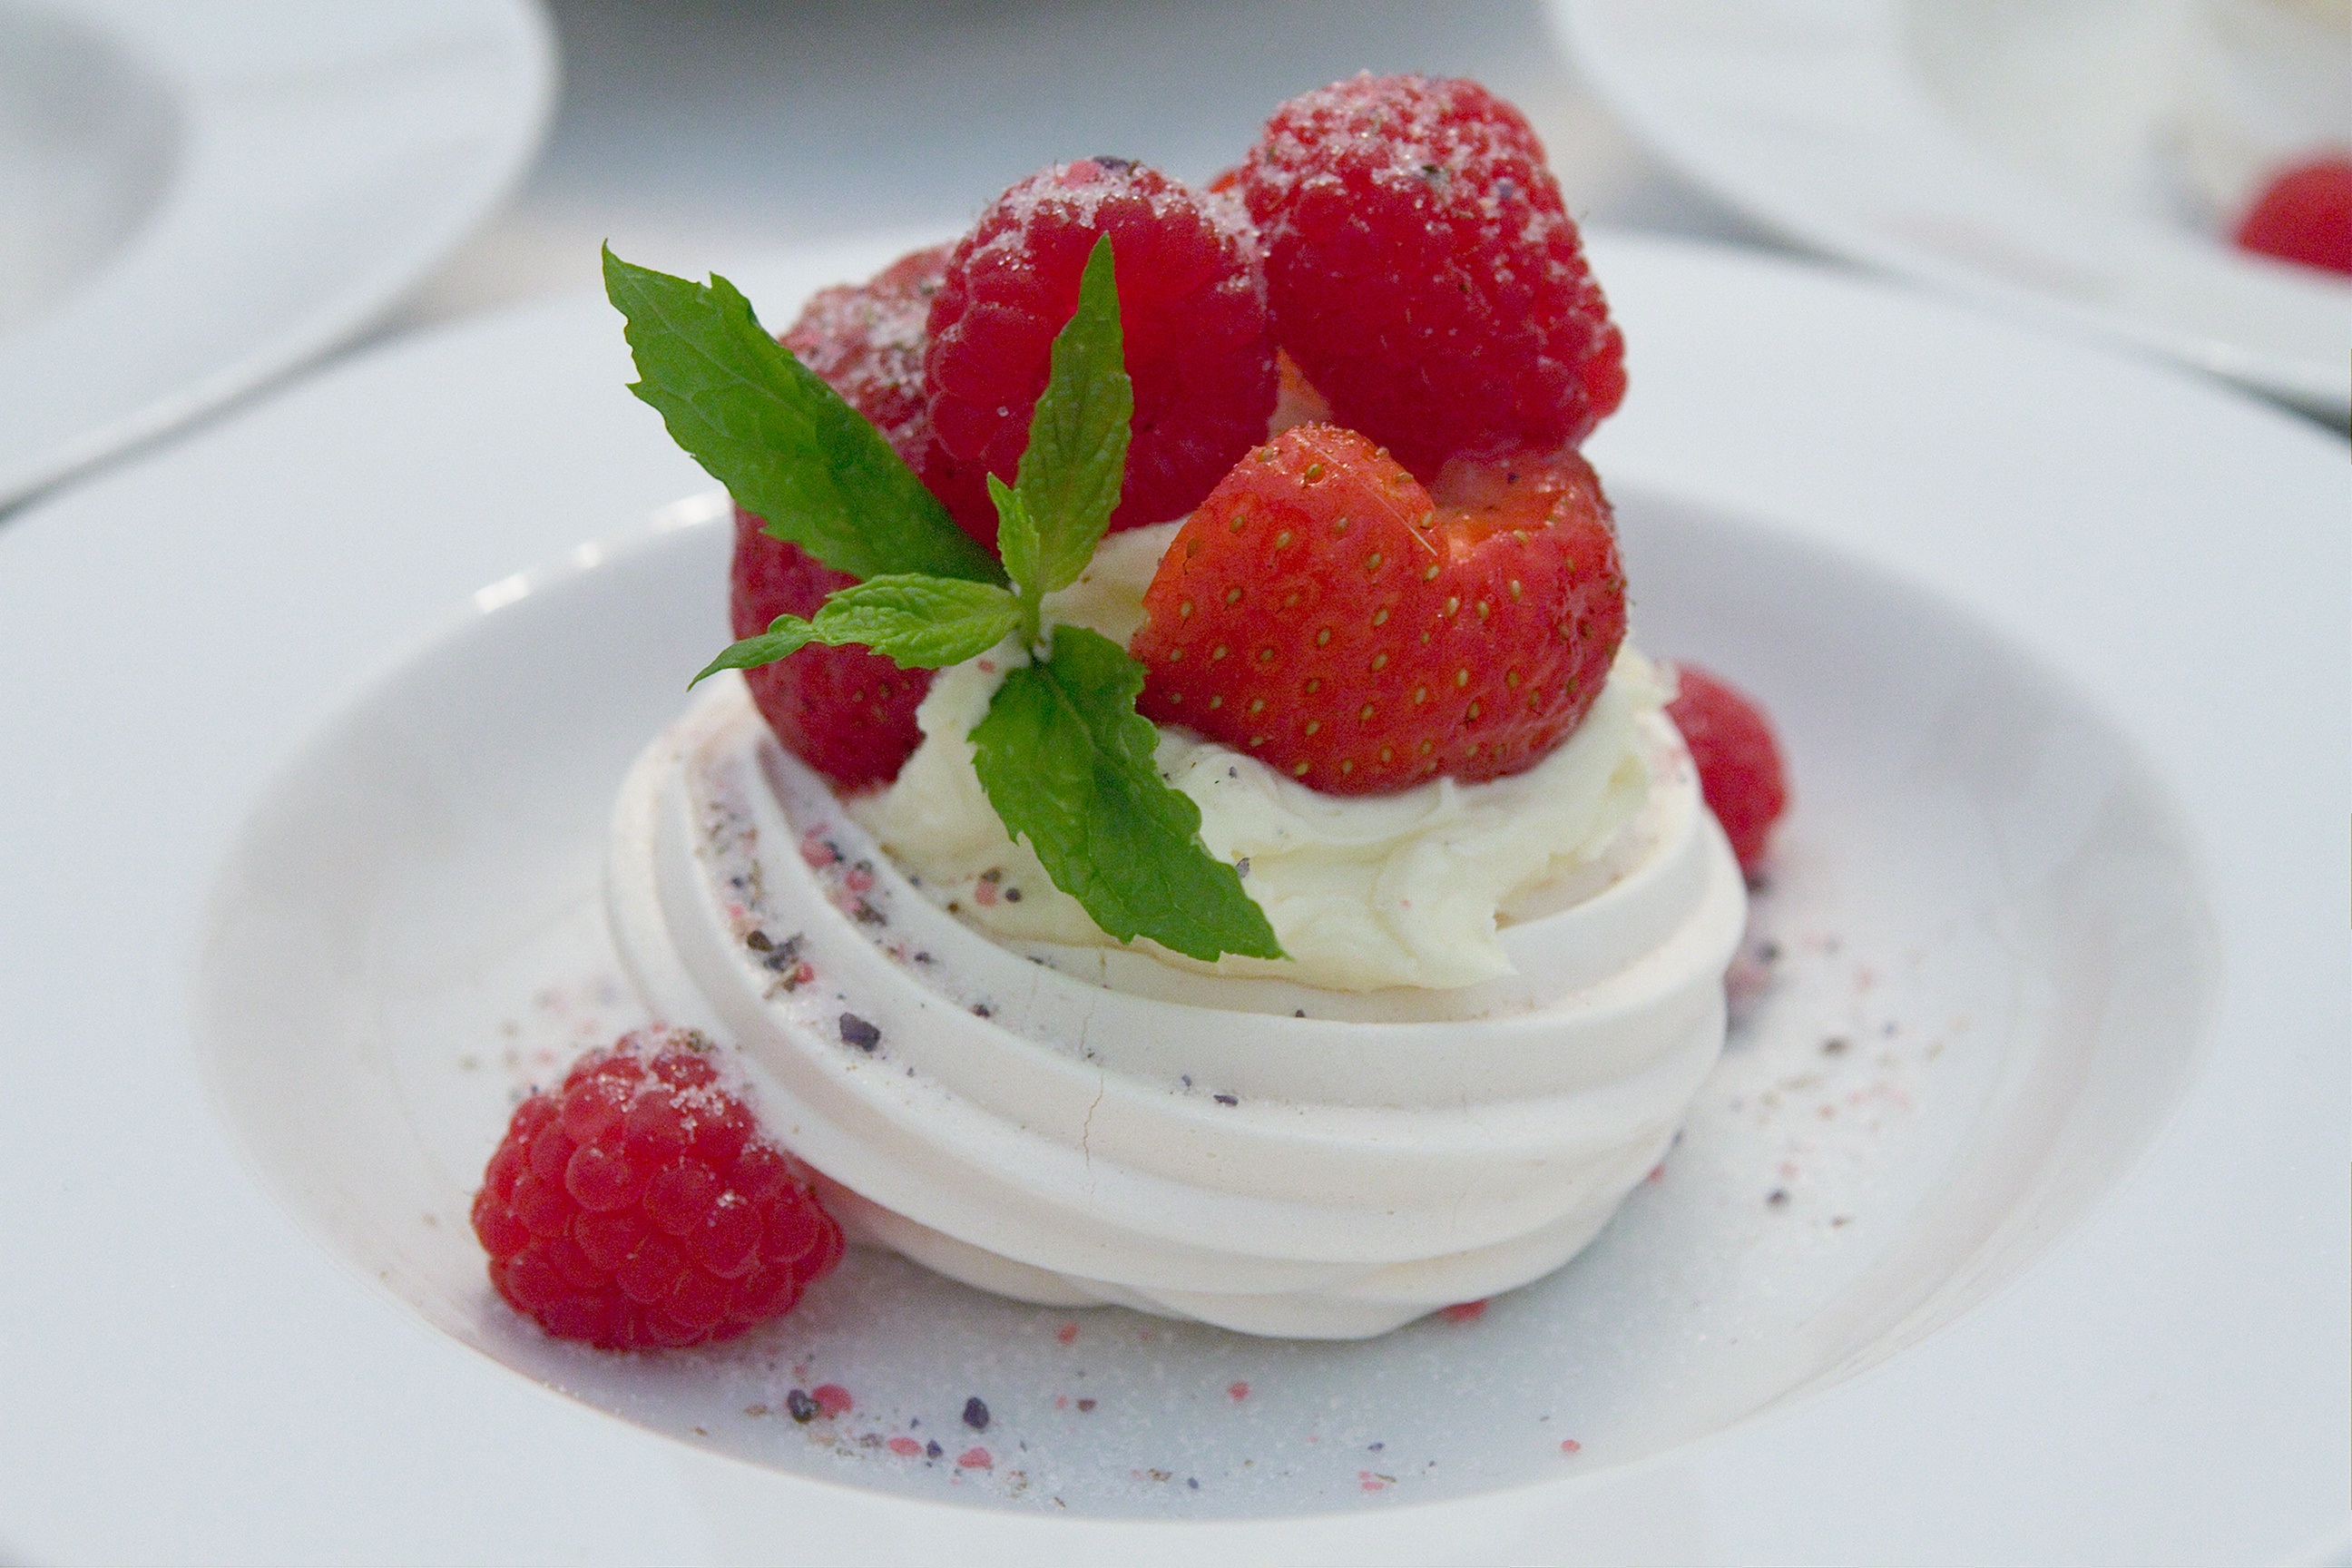
plant, raspberry, fruit, berry, sweet, summer, dish, food, red, produce, breakfast, dessert, cuisine, cream, dairy product, mint, strawberry, whipped cream, sugar, strawberries, mascarpone, pavlova, frutti di bosco, semifreddo, meringues, bavarian cream, peach melba